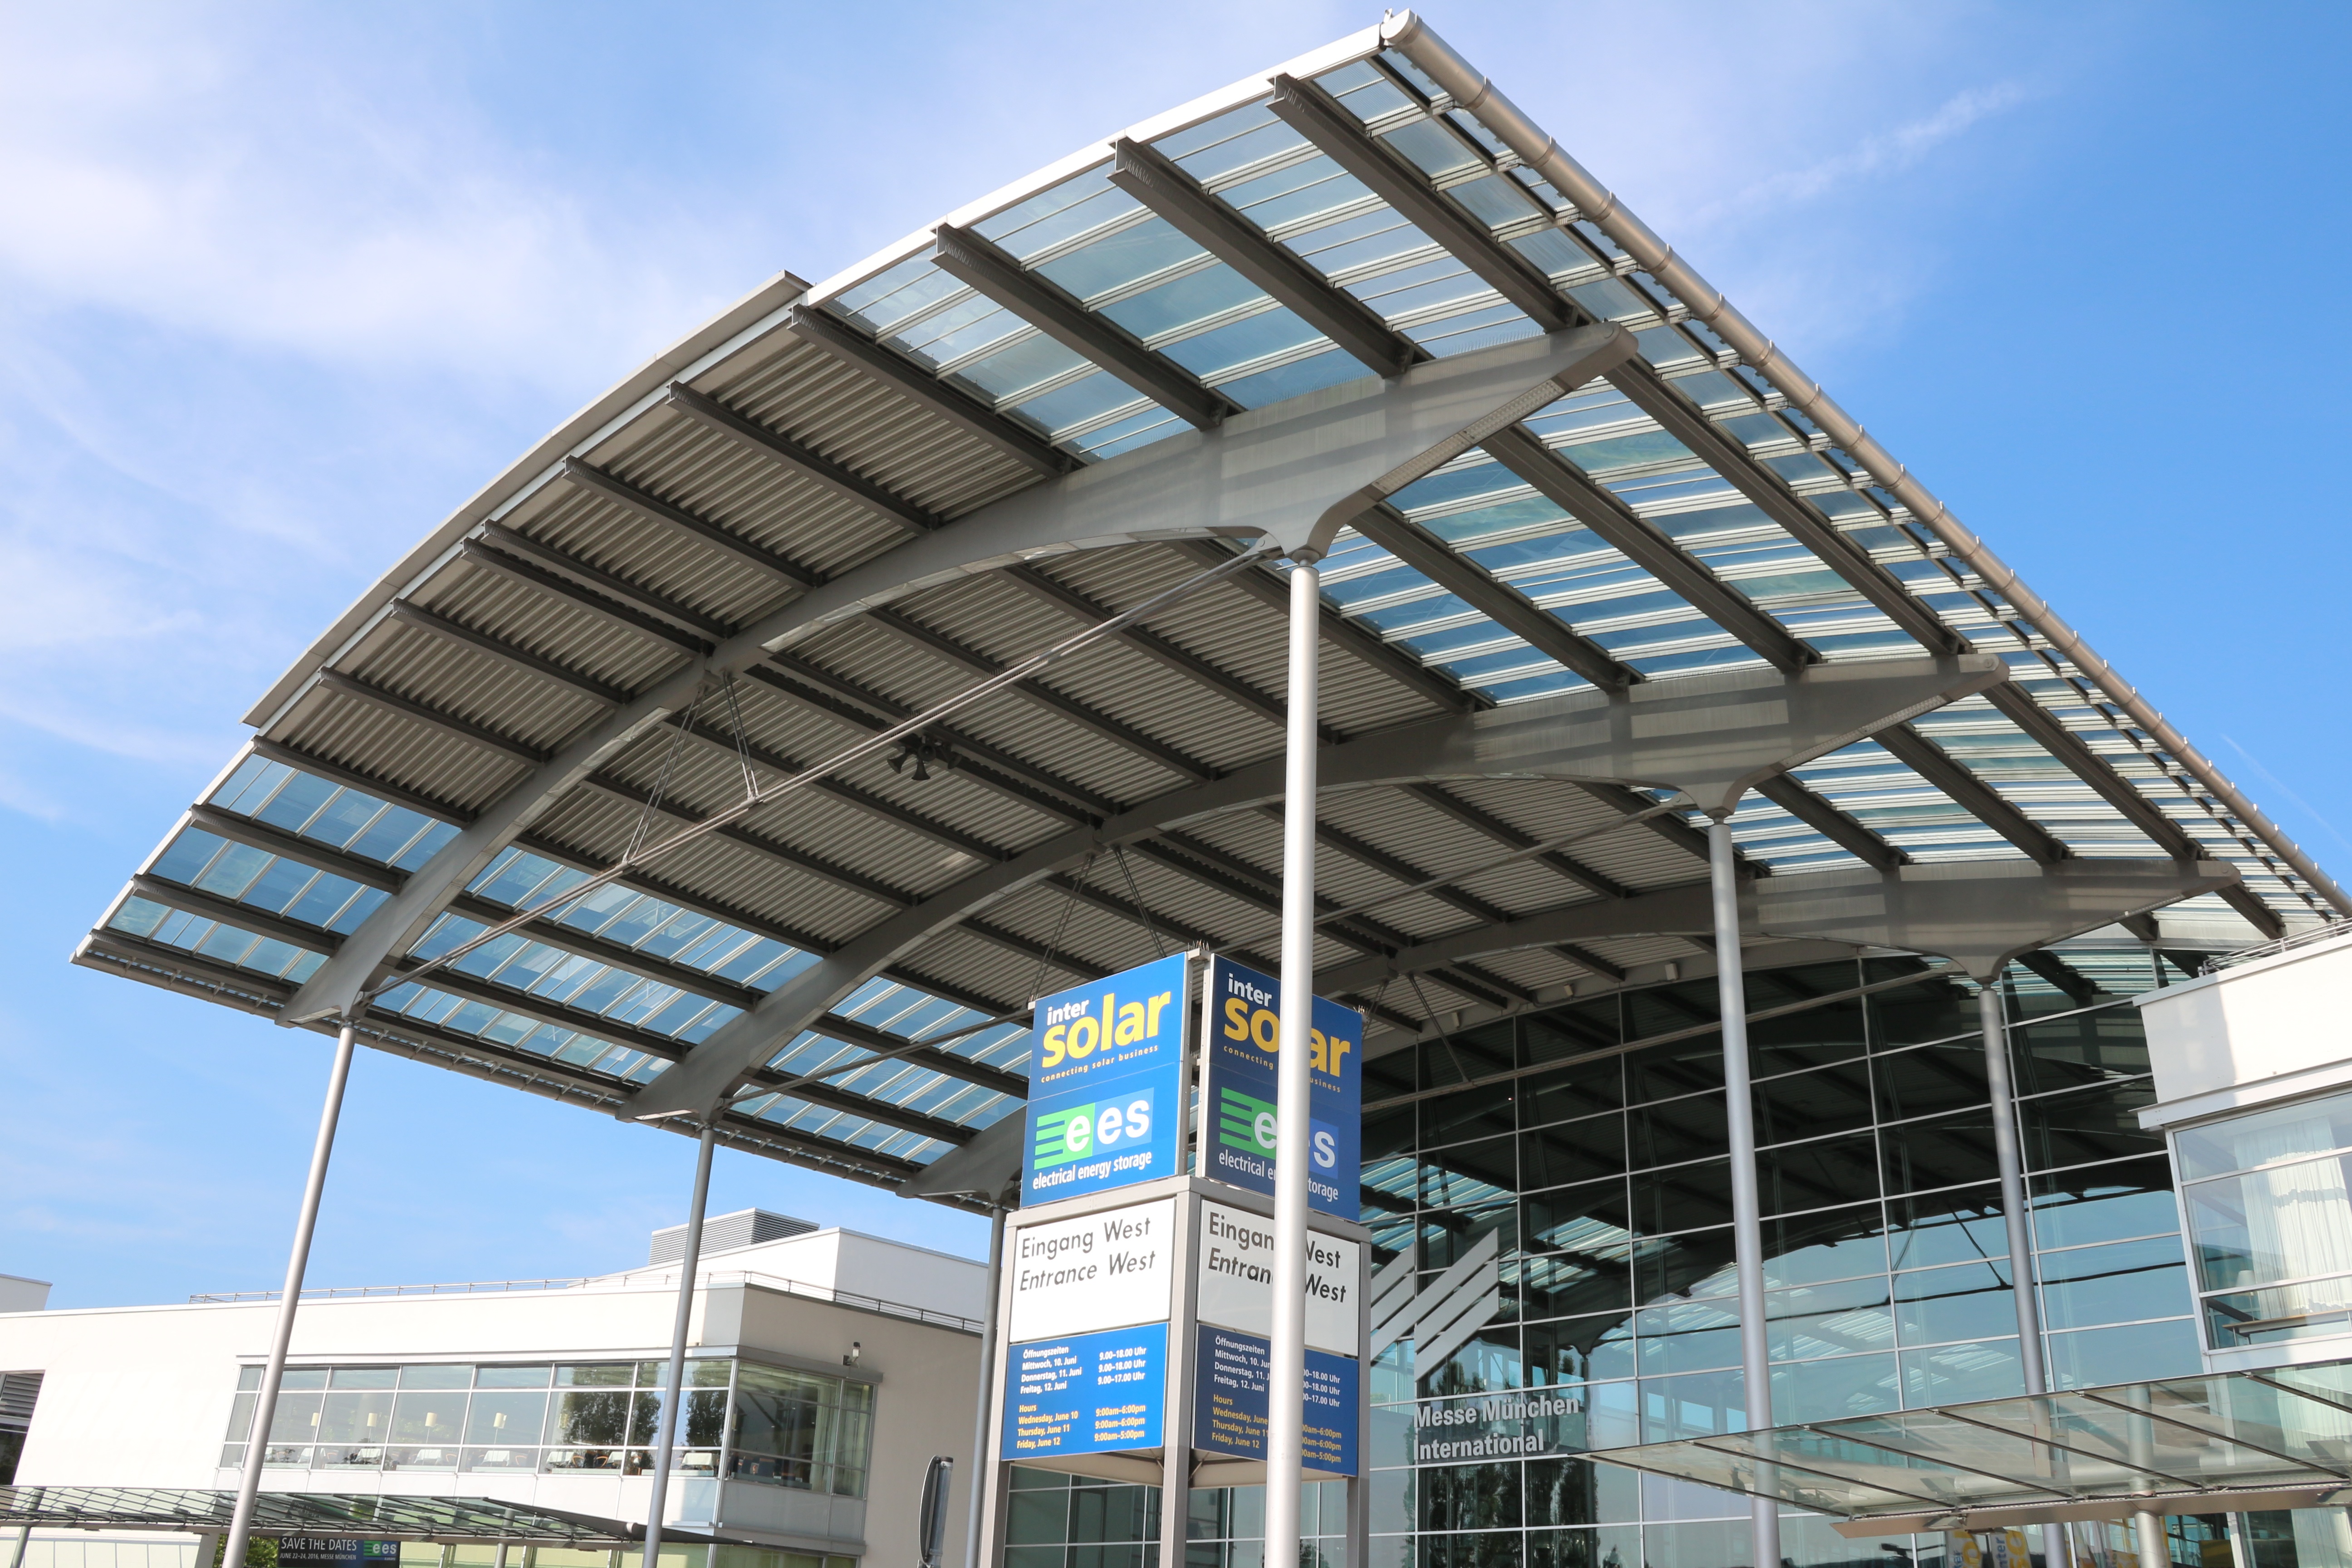
architecture, structure, roof, canopy, plaza, facade, stadium, arena, fair, commercial building, headquarters, munich international trade fairs, intersolar, sport venue